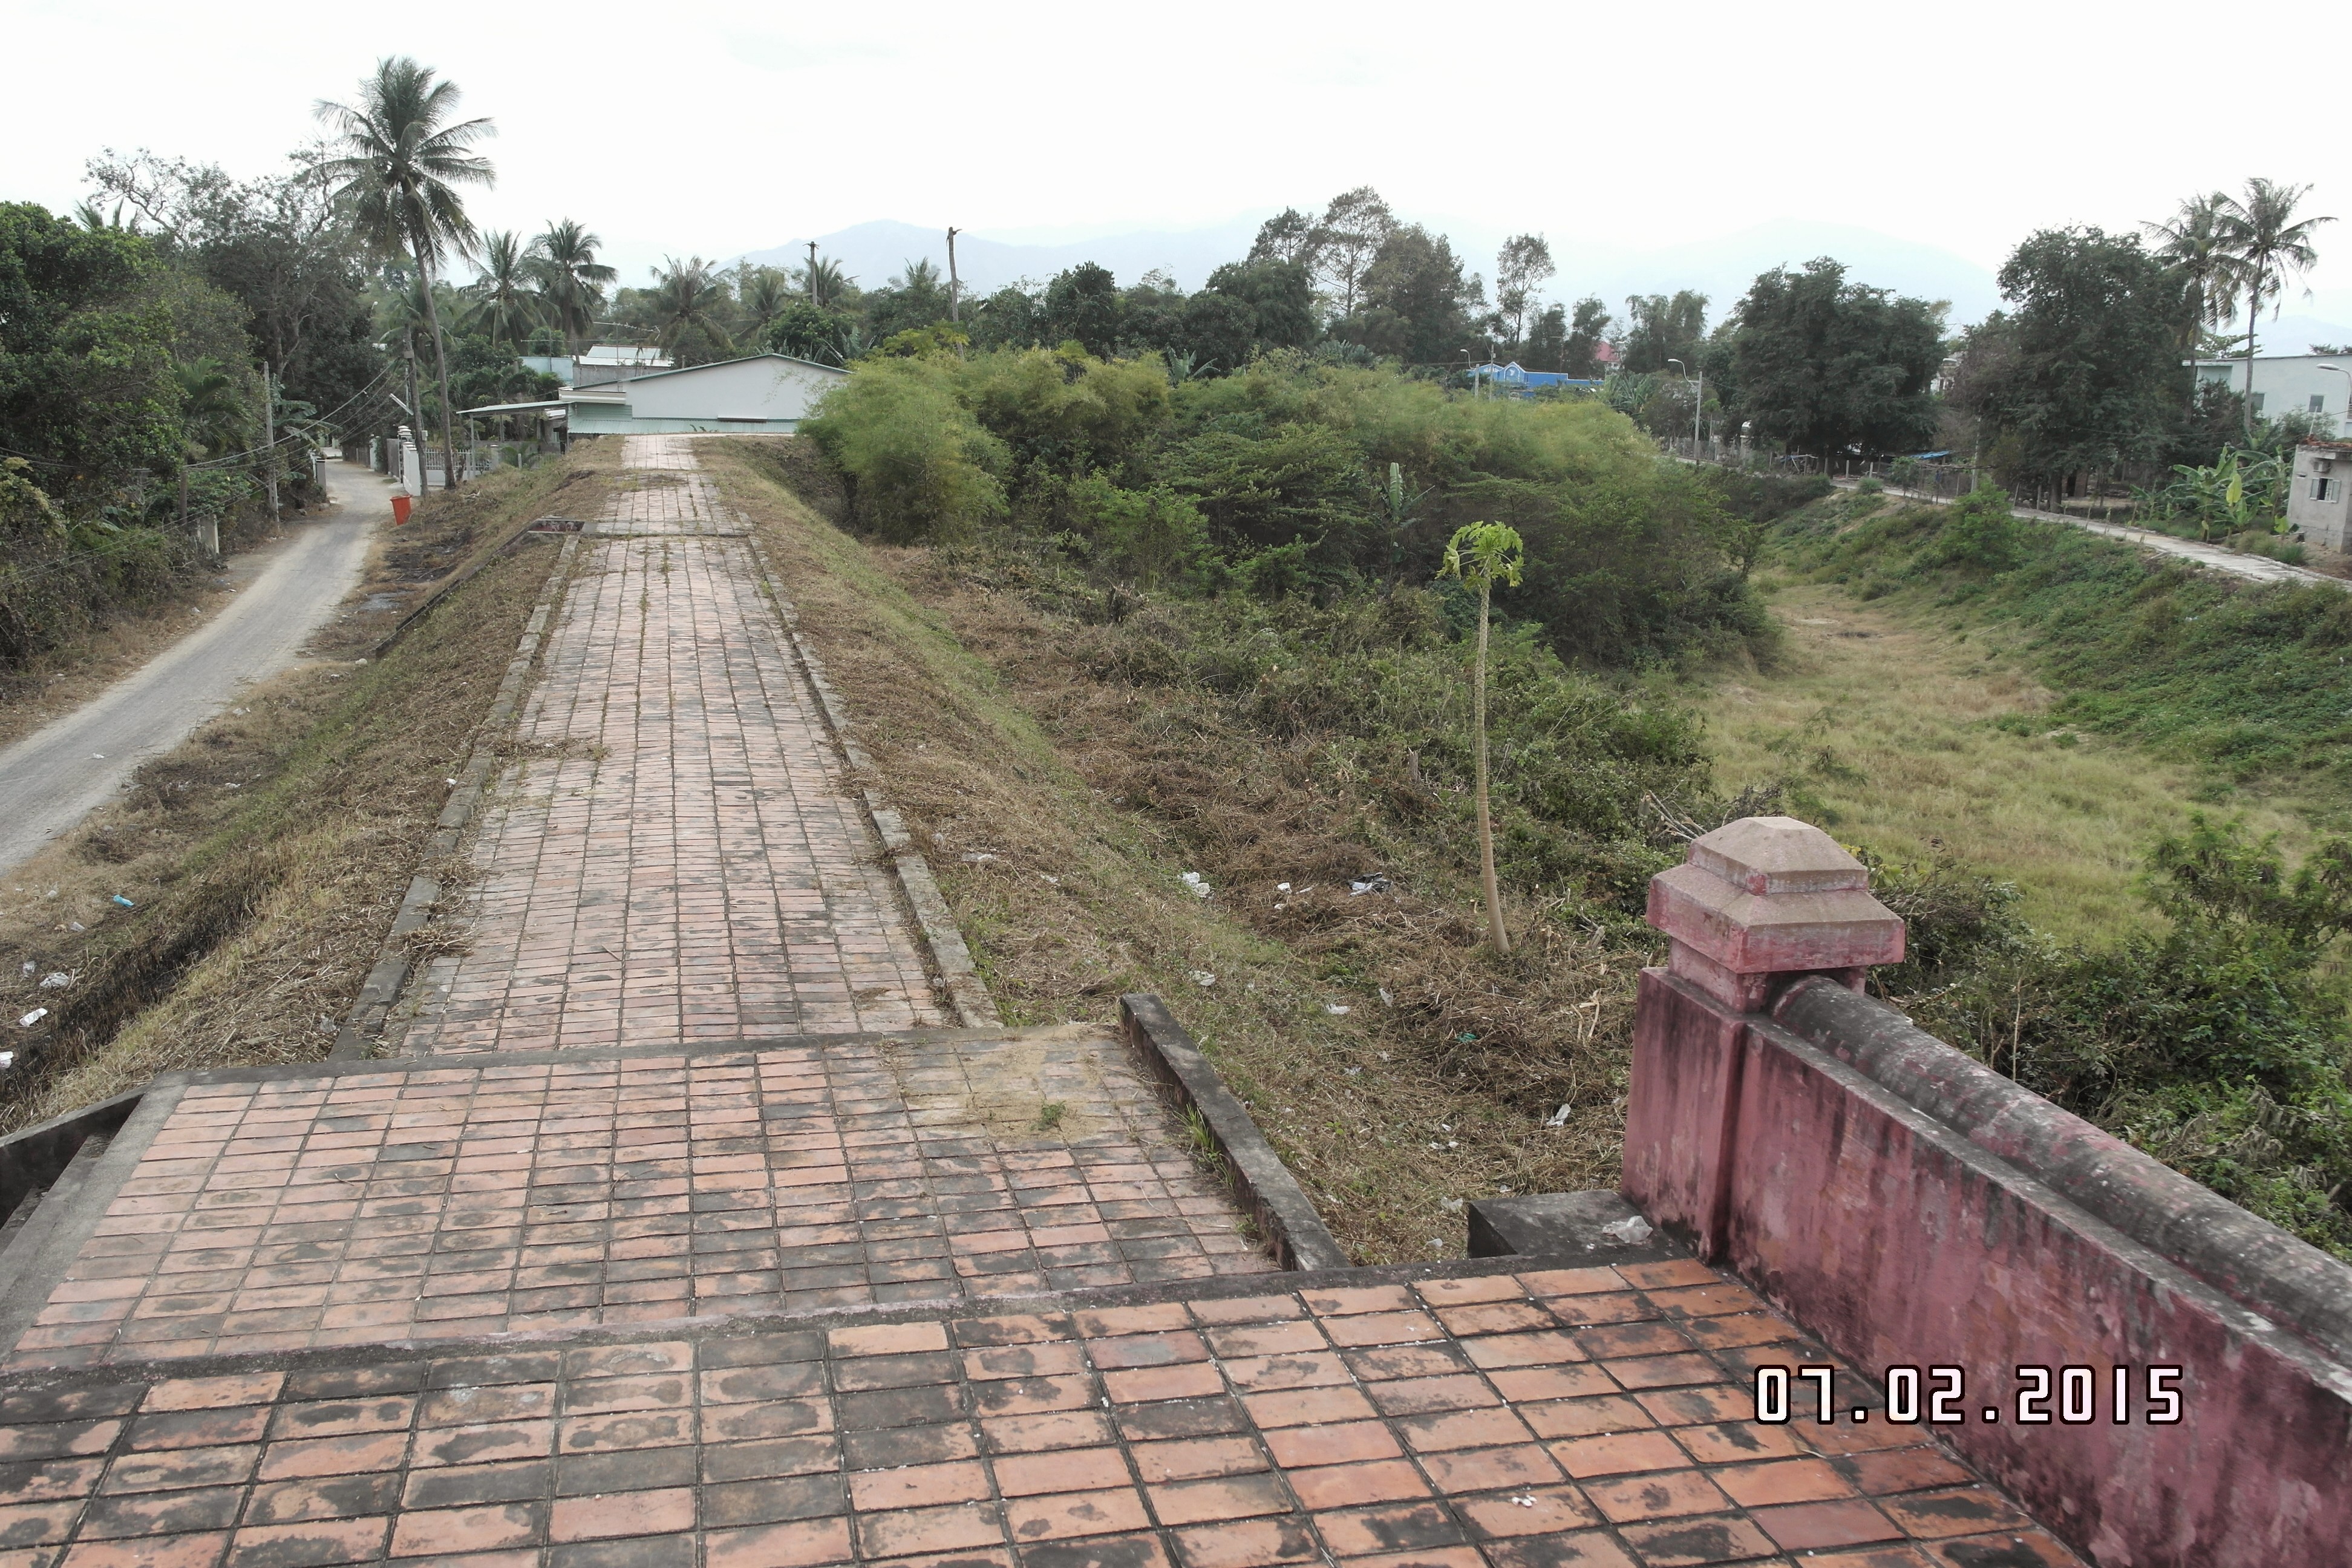
user: text: Con đường lát gạch trong hình có màu chủ đạo là gì?
assistant: text: Nâu đỏ

user: text: Trong ảnh có thể đếm được bao nhiêu cây dừa lớn rõ ràng?
assistant: text: Bốn

user: text: Loại cây ăn quả nào cao và thân thẳng, có lá ở ngọn, mọc ở sườn đồi bên phải đường đi bộ?
assistant: text: Cây đu đủ

user: text: Dựa vào ngày tháng trên ảnh (07.02.2015) và khung cảnh nông thôn, thời điểm này ở Việt Nam thường liên quan đến lễ hội truyền thống lớn nào?
assistant: text: Tết Nguyên Đán

user: text: Mô tả mối quan hệ vị trí của con đường đất, mương nước và con đường lát gạch trong hình.
assistant: text: Con đường đất nằm ở phía xa bên trái. Song song với con đường đất và ở vị trí thấp hơn một chút là mương nước. Con đường lát gạch nằm ở vị trí cao hơn, gần người chụp ảnh nhất, và cũng song song với hai yếu tố còn lại, tạo thành một hàng.